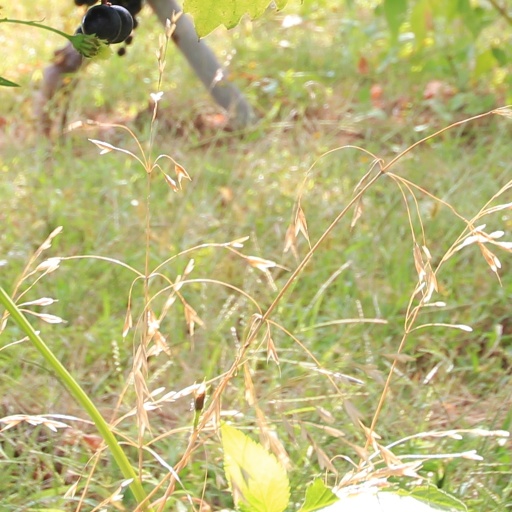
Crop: grape